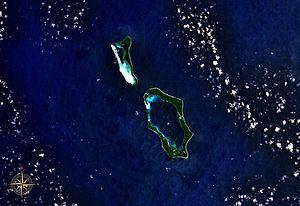
Nissan est la plus grande des îles Green, en Papouasie-Nouvelle-Guinée, à 200 km de Bougainville. L'île a aussi été dénommée d'après l’officier de marine britannique sir Charles Hardy. Des îles australiennes portent un nom similaire.
Les îles Green sont un petit groupe d'îles de Papouasie-Nouvelle-Guinée.